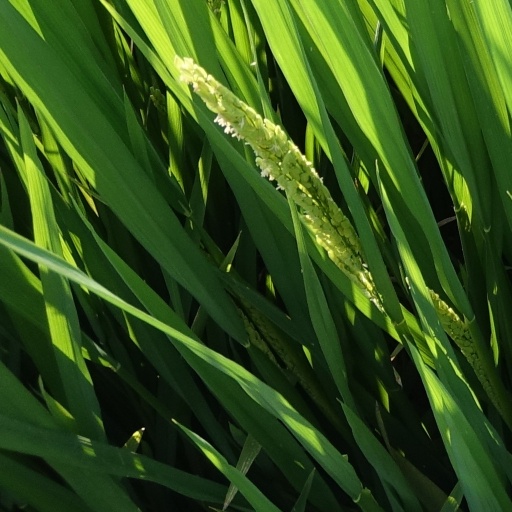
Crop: rice